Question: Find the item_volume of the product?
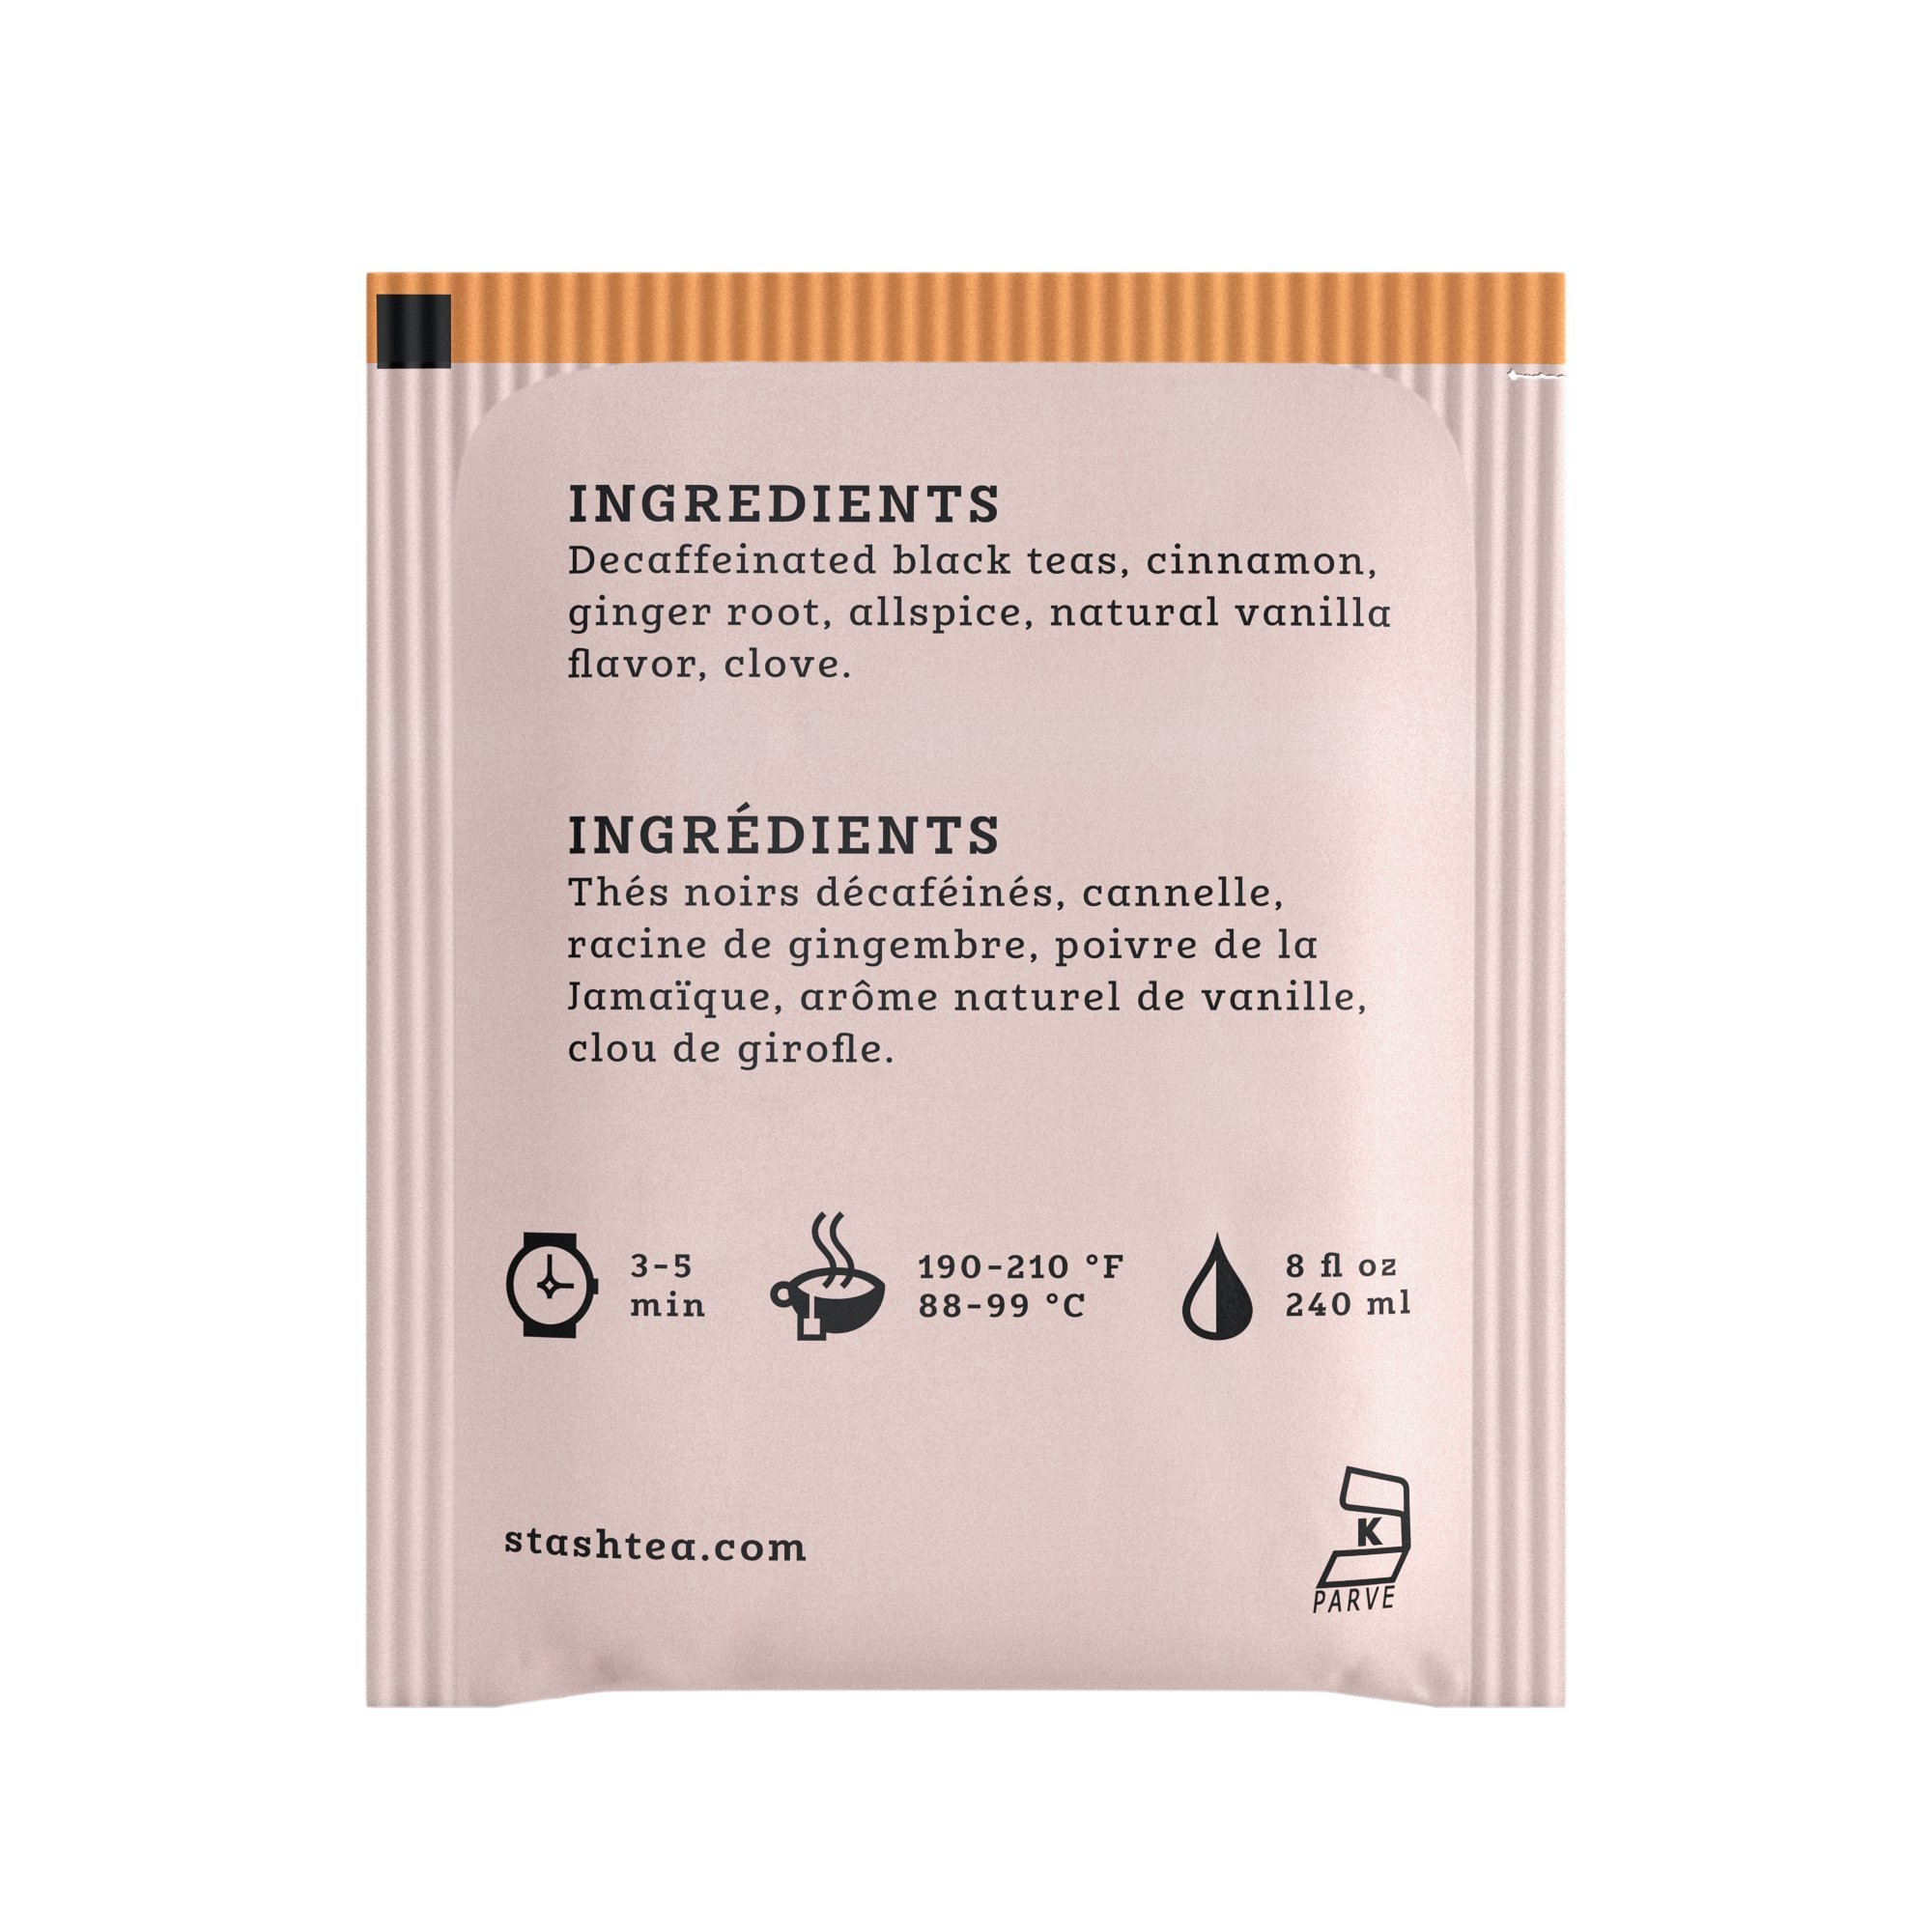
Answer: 240.0 millilitre